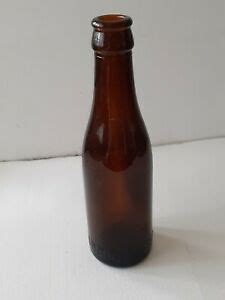
Waste category: glass